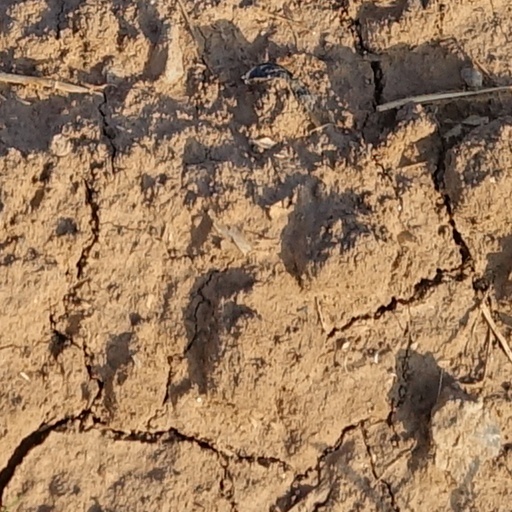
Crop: wheat